Alfons Adam

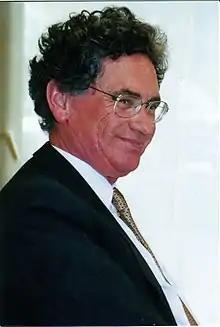
Adam in 2008

Adam was heavily active in anti-abortion movements and served as chairman of PRO VITA, a movement for the "right to life". On 15 October 2005, he founded the Christian Party of Austria, originally called the Christians. In the 2008 Austrian legislative election, he was the party's leading candidate, but failed to win a seat. In November 2008, he was replaced by as party leader.